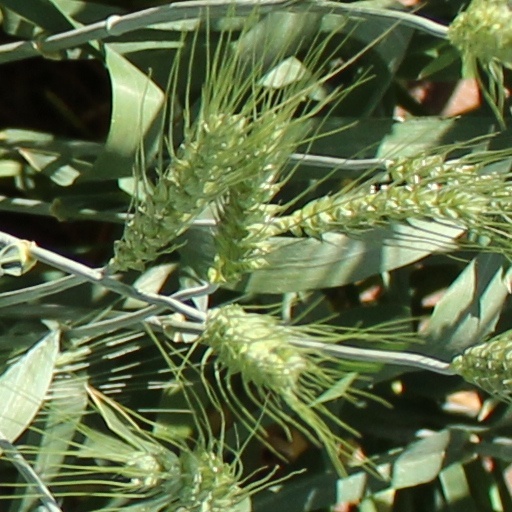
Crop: wheat